The Taming of the Shrew

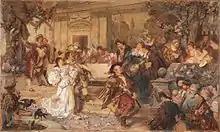
"Petruccio's hochzeit" by Carl Gehrts (1885)

In 1938, Leo Kirschbaum made a similar argument. In an article listing over twenty examples of bad quartos, Kirschbaum did not include "A Shrew", which he felt was too different from "The Shrew" to come under the bad quarto banner; "despite protestations to the contrary, "The Taming of a Shrew" does not stand in relation to "The Shrew" as "The True Tragedie", for example, stands in relation to "3 Henry VI"." Writing in 1998, Stephen Roy Miller offers much the same opinion; "the relation of the early quarto to the "Folio" text is unlike other early quartos because the texts vary much more in plotting and dialogue [...] the differences between the texts are substantial and coherent enough to establish that there was deliberate revision in producing one text out of the other; hence "A Shrew" is not merely a poor report (or 'bad quarto') of "The Shrew"." Character names are changed, basic plot points are altered (Kate has two sisters for example, not one), the play is set in Athens instead of Padua, the Sly framework forms a complete narrative, and entire speeches are completely different, all of which suggests to Miller that the author of "A Shrew" thought they were working on something different from Shakespeare's play, not attempting to transcribe it for resale; "underpinning the notion of a 'Shakespearean bad quarto' is the assumption that the motive of whoever compiled that text was to produce, differentially, a verbal replica of what appeared on stage." Miller believes that Chambers and Kirschbaum successfully illustrate "A Shrew" does not fulfil this rubric.